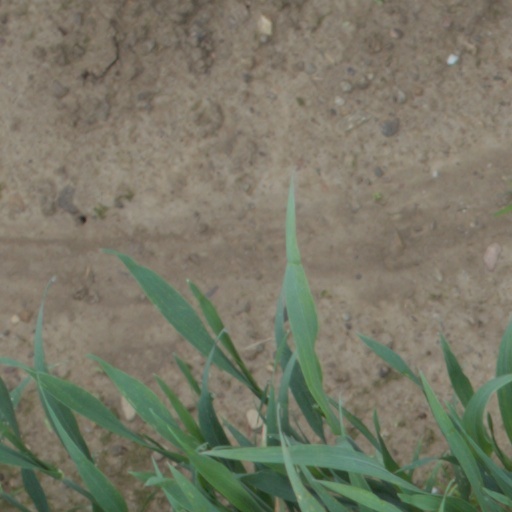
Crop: wheat